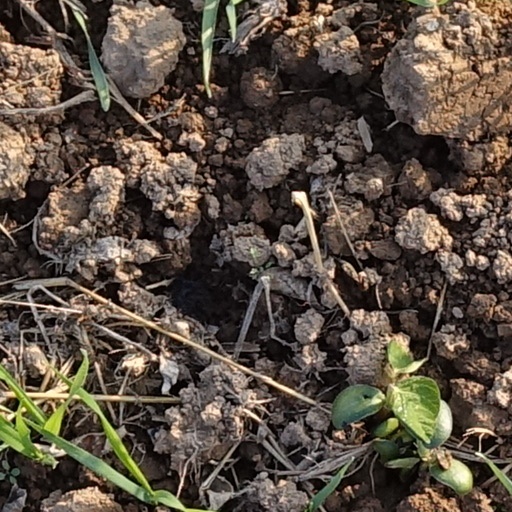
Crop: wheat